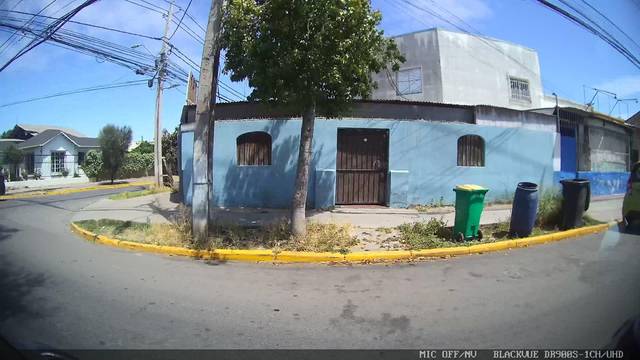
Region: Chile
Coordinates: -33.501, -70.725